Vagoth

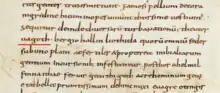
The word "uagoth" (underlined in red) in an early 9th-century copy of Jordanes' "Getica"

The Vagoth (latinised "Vagothae") were a Germanic tribe mentioned by Jordanes as living in Scandza. They have been identified with the Geats of Vikbolandet and with the Gutes of Gotland, both in Sweden. They have been variously connected with the two places named by Jordanes, the (most vast lake) and the (river Vagi). Karl Zeuss thought Vagoth to be a misspelling of "Vagos" and connected them to the "Vagar" who later appeared in the Dovrefjell of Norway. Karl Müllenhoff, too, thought the term a corruption. He proposed *"Augothi" or *"Avigothi" (Norse *"Eygutar") and placed them in Öland.